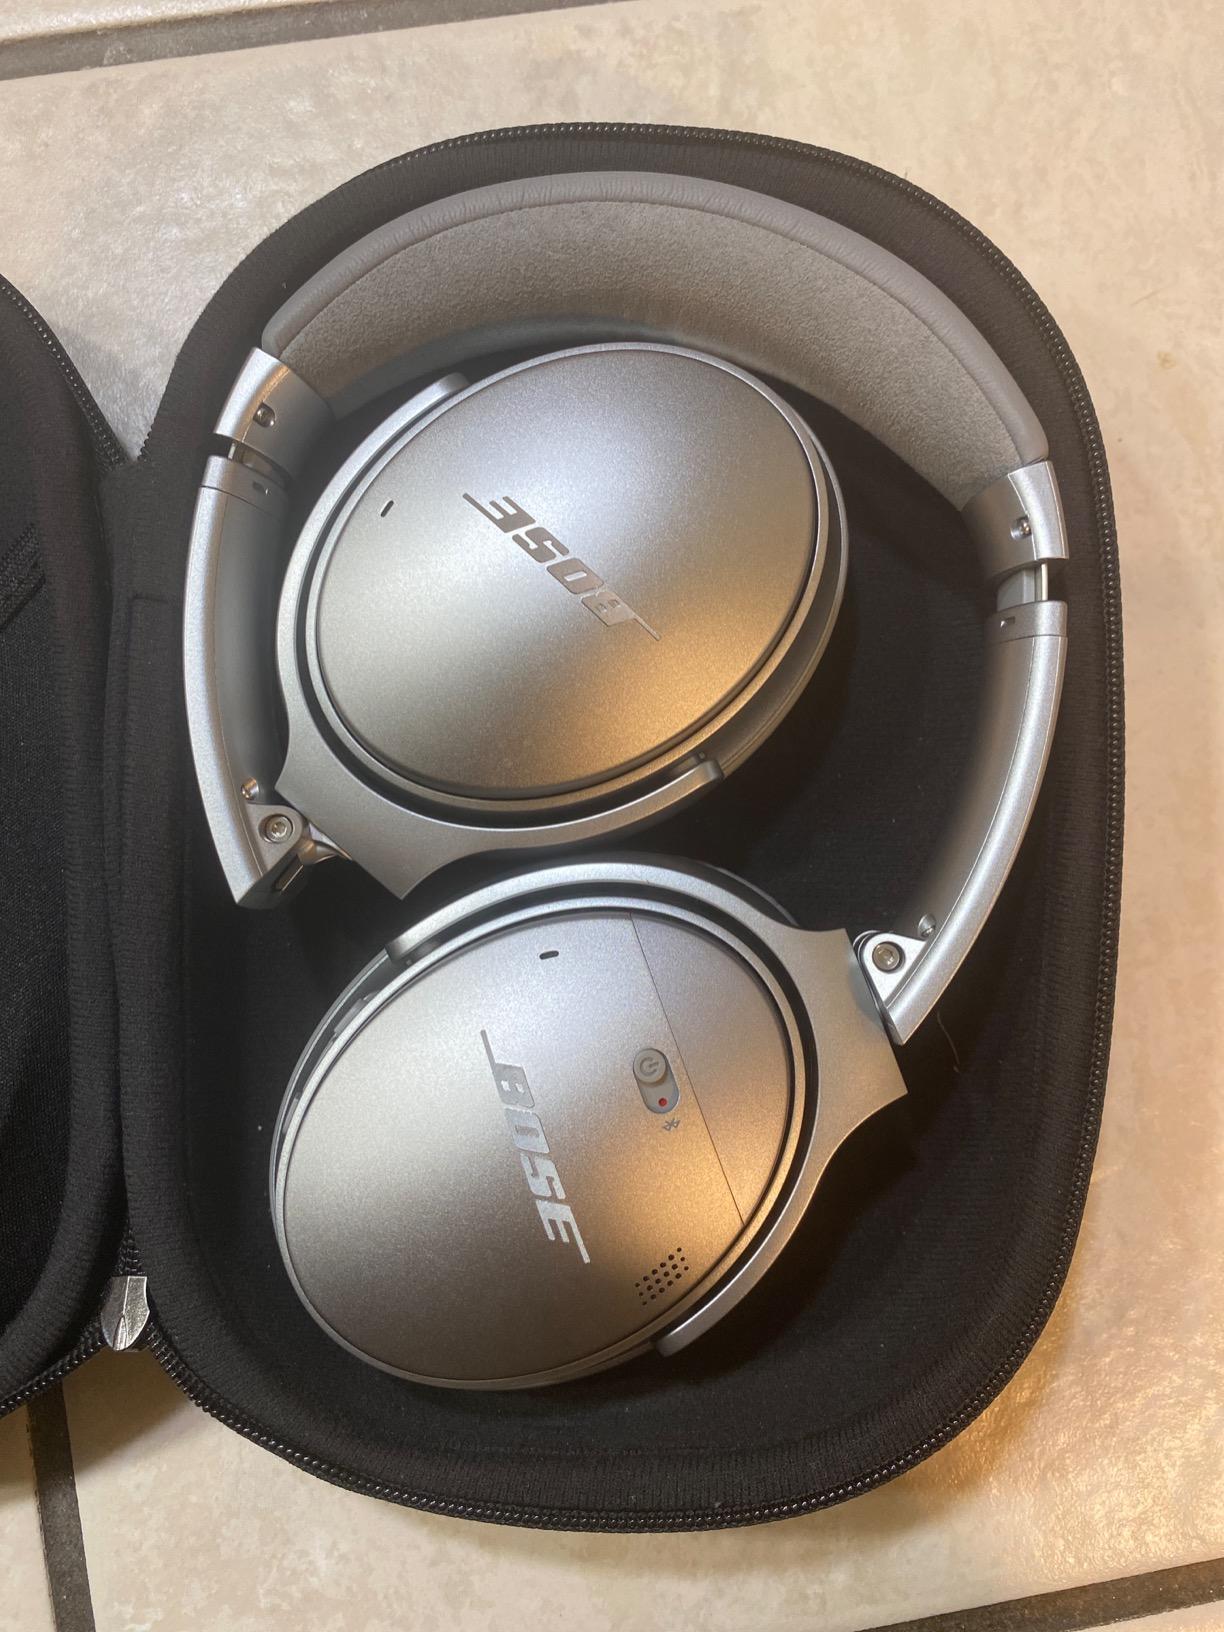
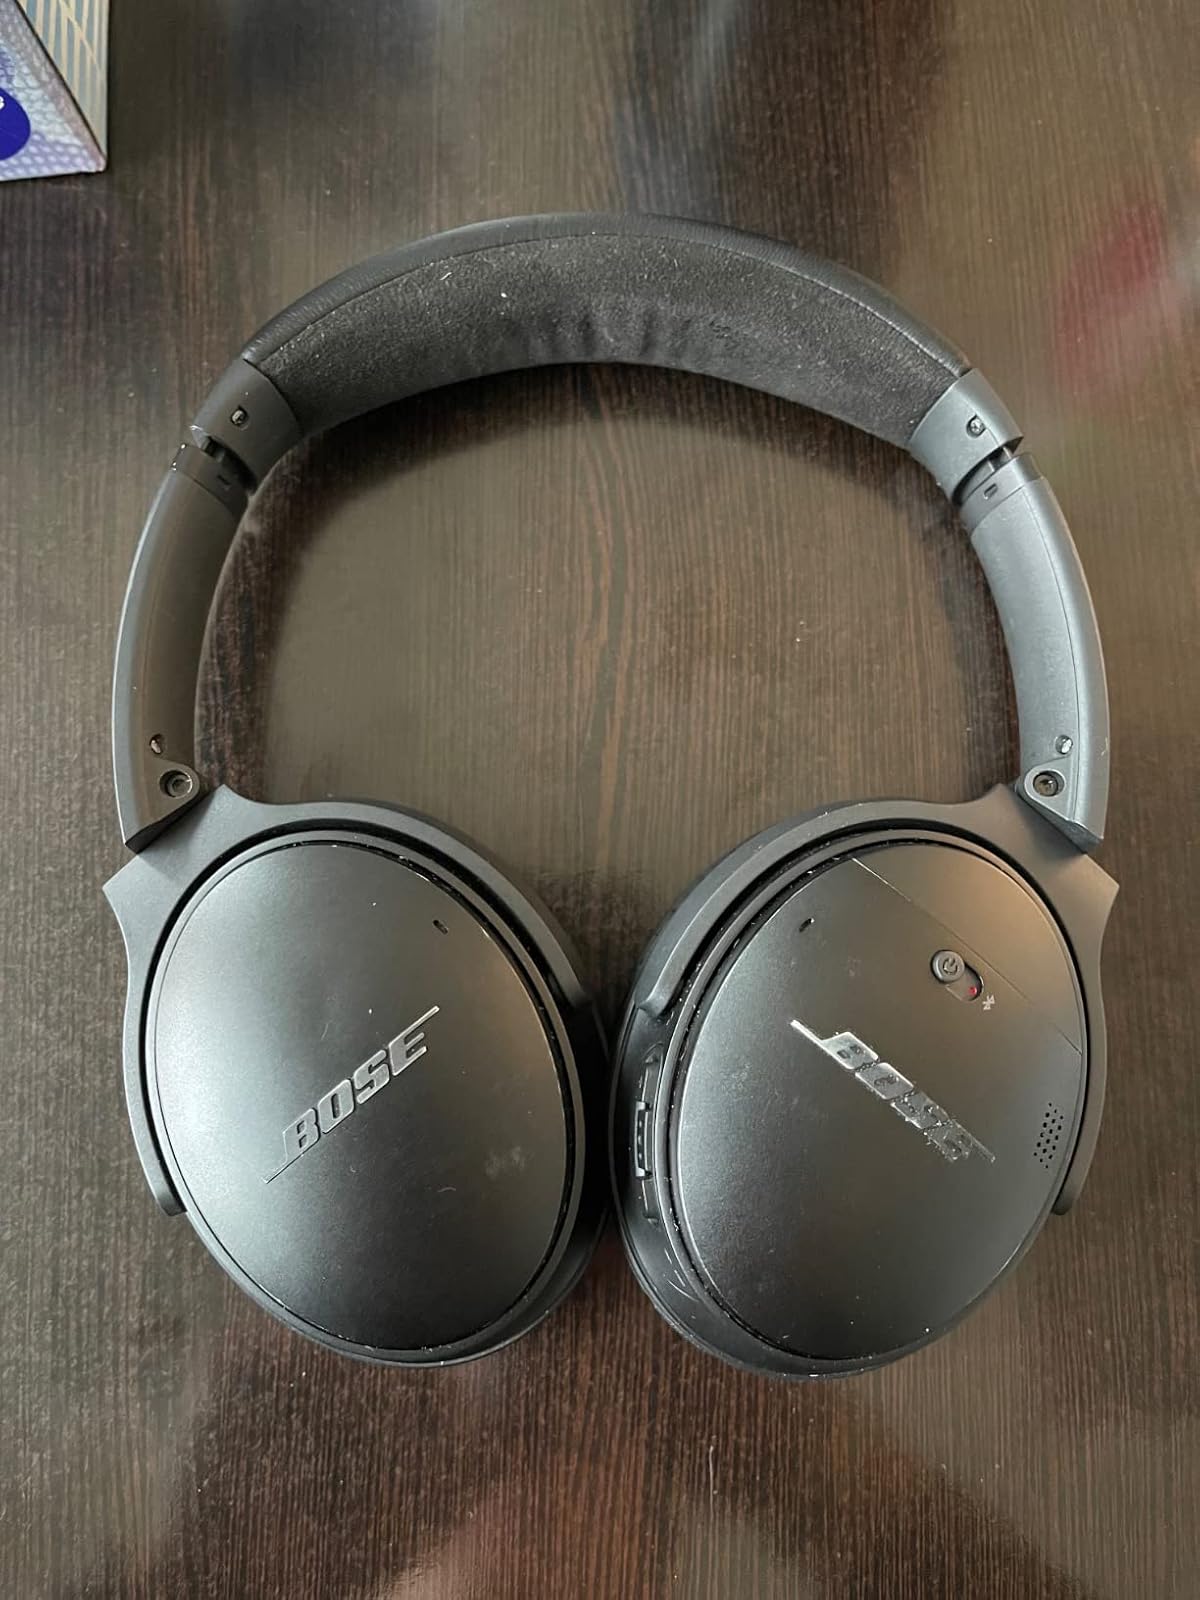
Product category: headphones
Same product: no